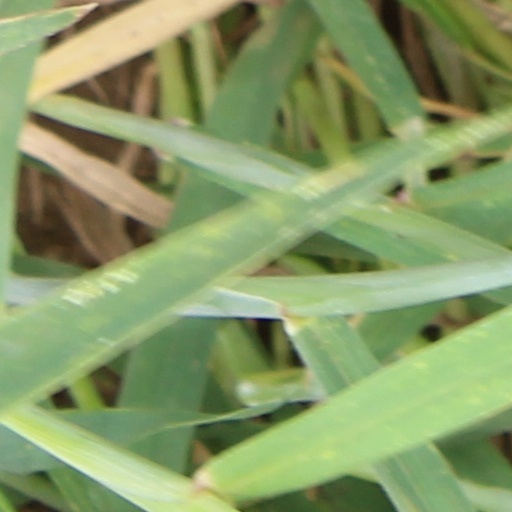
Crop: wheat